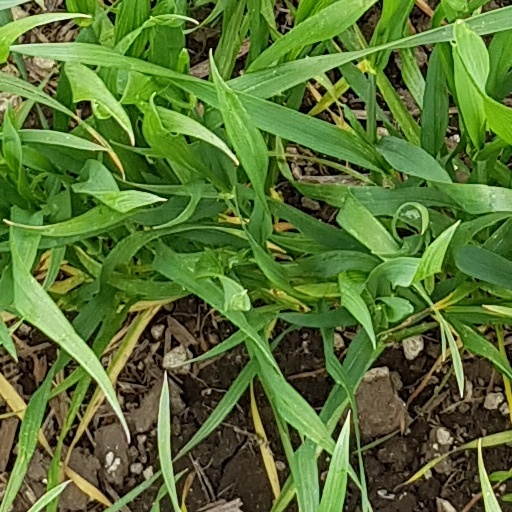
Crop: wheat